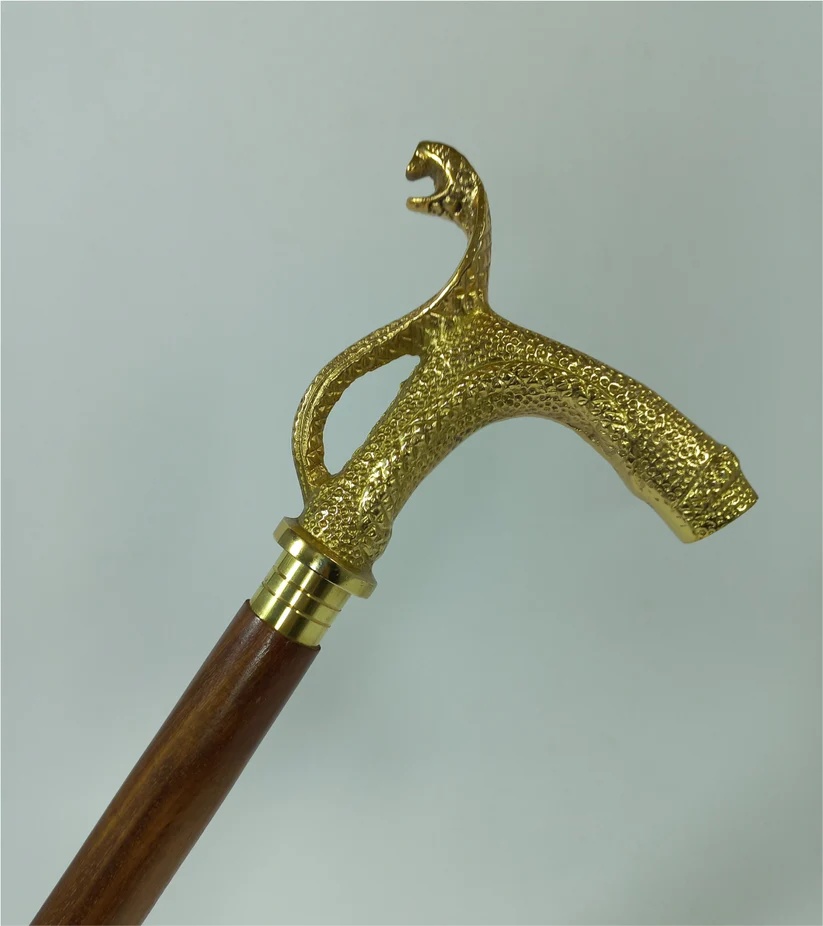
Foldable Walking Stick with Brass Snake Handle | 36-Inch Lightweight and Stylish Cane, Compact Design with Comfortable Grip | Ideal for Daily Use, Travel, and Easy Storage
Experience elegance, functionality, and timeless style with our Premium Wooden Walking Stick. Crafted with utmost care and attention to detail, this walking stick is designed to provide stability, comfort, and a touch of sophistication to your everyday walks.The rubber ferrule provides excellent traction on various surfaces, including pavement, gravel, and grass. It minimizes the risk of slips and falls, giving you the confidence to walk with ease and peace of mind.
Brand: EcoNucleaX
Category: Health & Beauty > Health Care > Mobility & Accessibility > Walking Aids > Canes & Walking Sticks > Walking Sticks